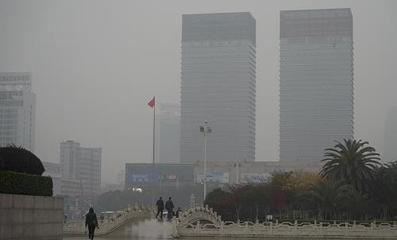
Weather: foggy or hazy